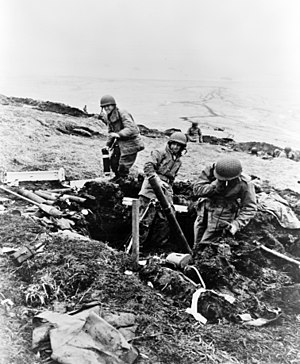
Slaget om Attu
Amerikanske soldater skyder deres skyttegravsmortergranater over en højderyg på en japansk stilling den 4. juni 1943.
Slaget om Attu fandt sted fra 11. maj til 30. maj 1943 om Attu ud for Alaskas kyst, som en del af Aleuterneskampagnen i Stillehavskrigen under 2. verdenskrig.